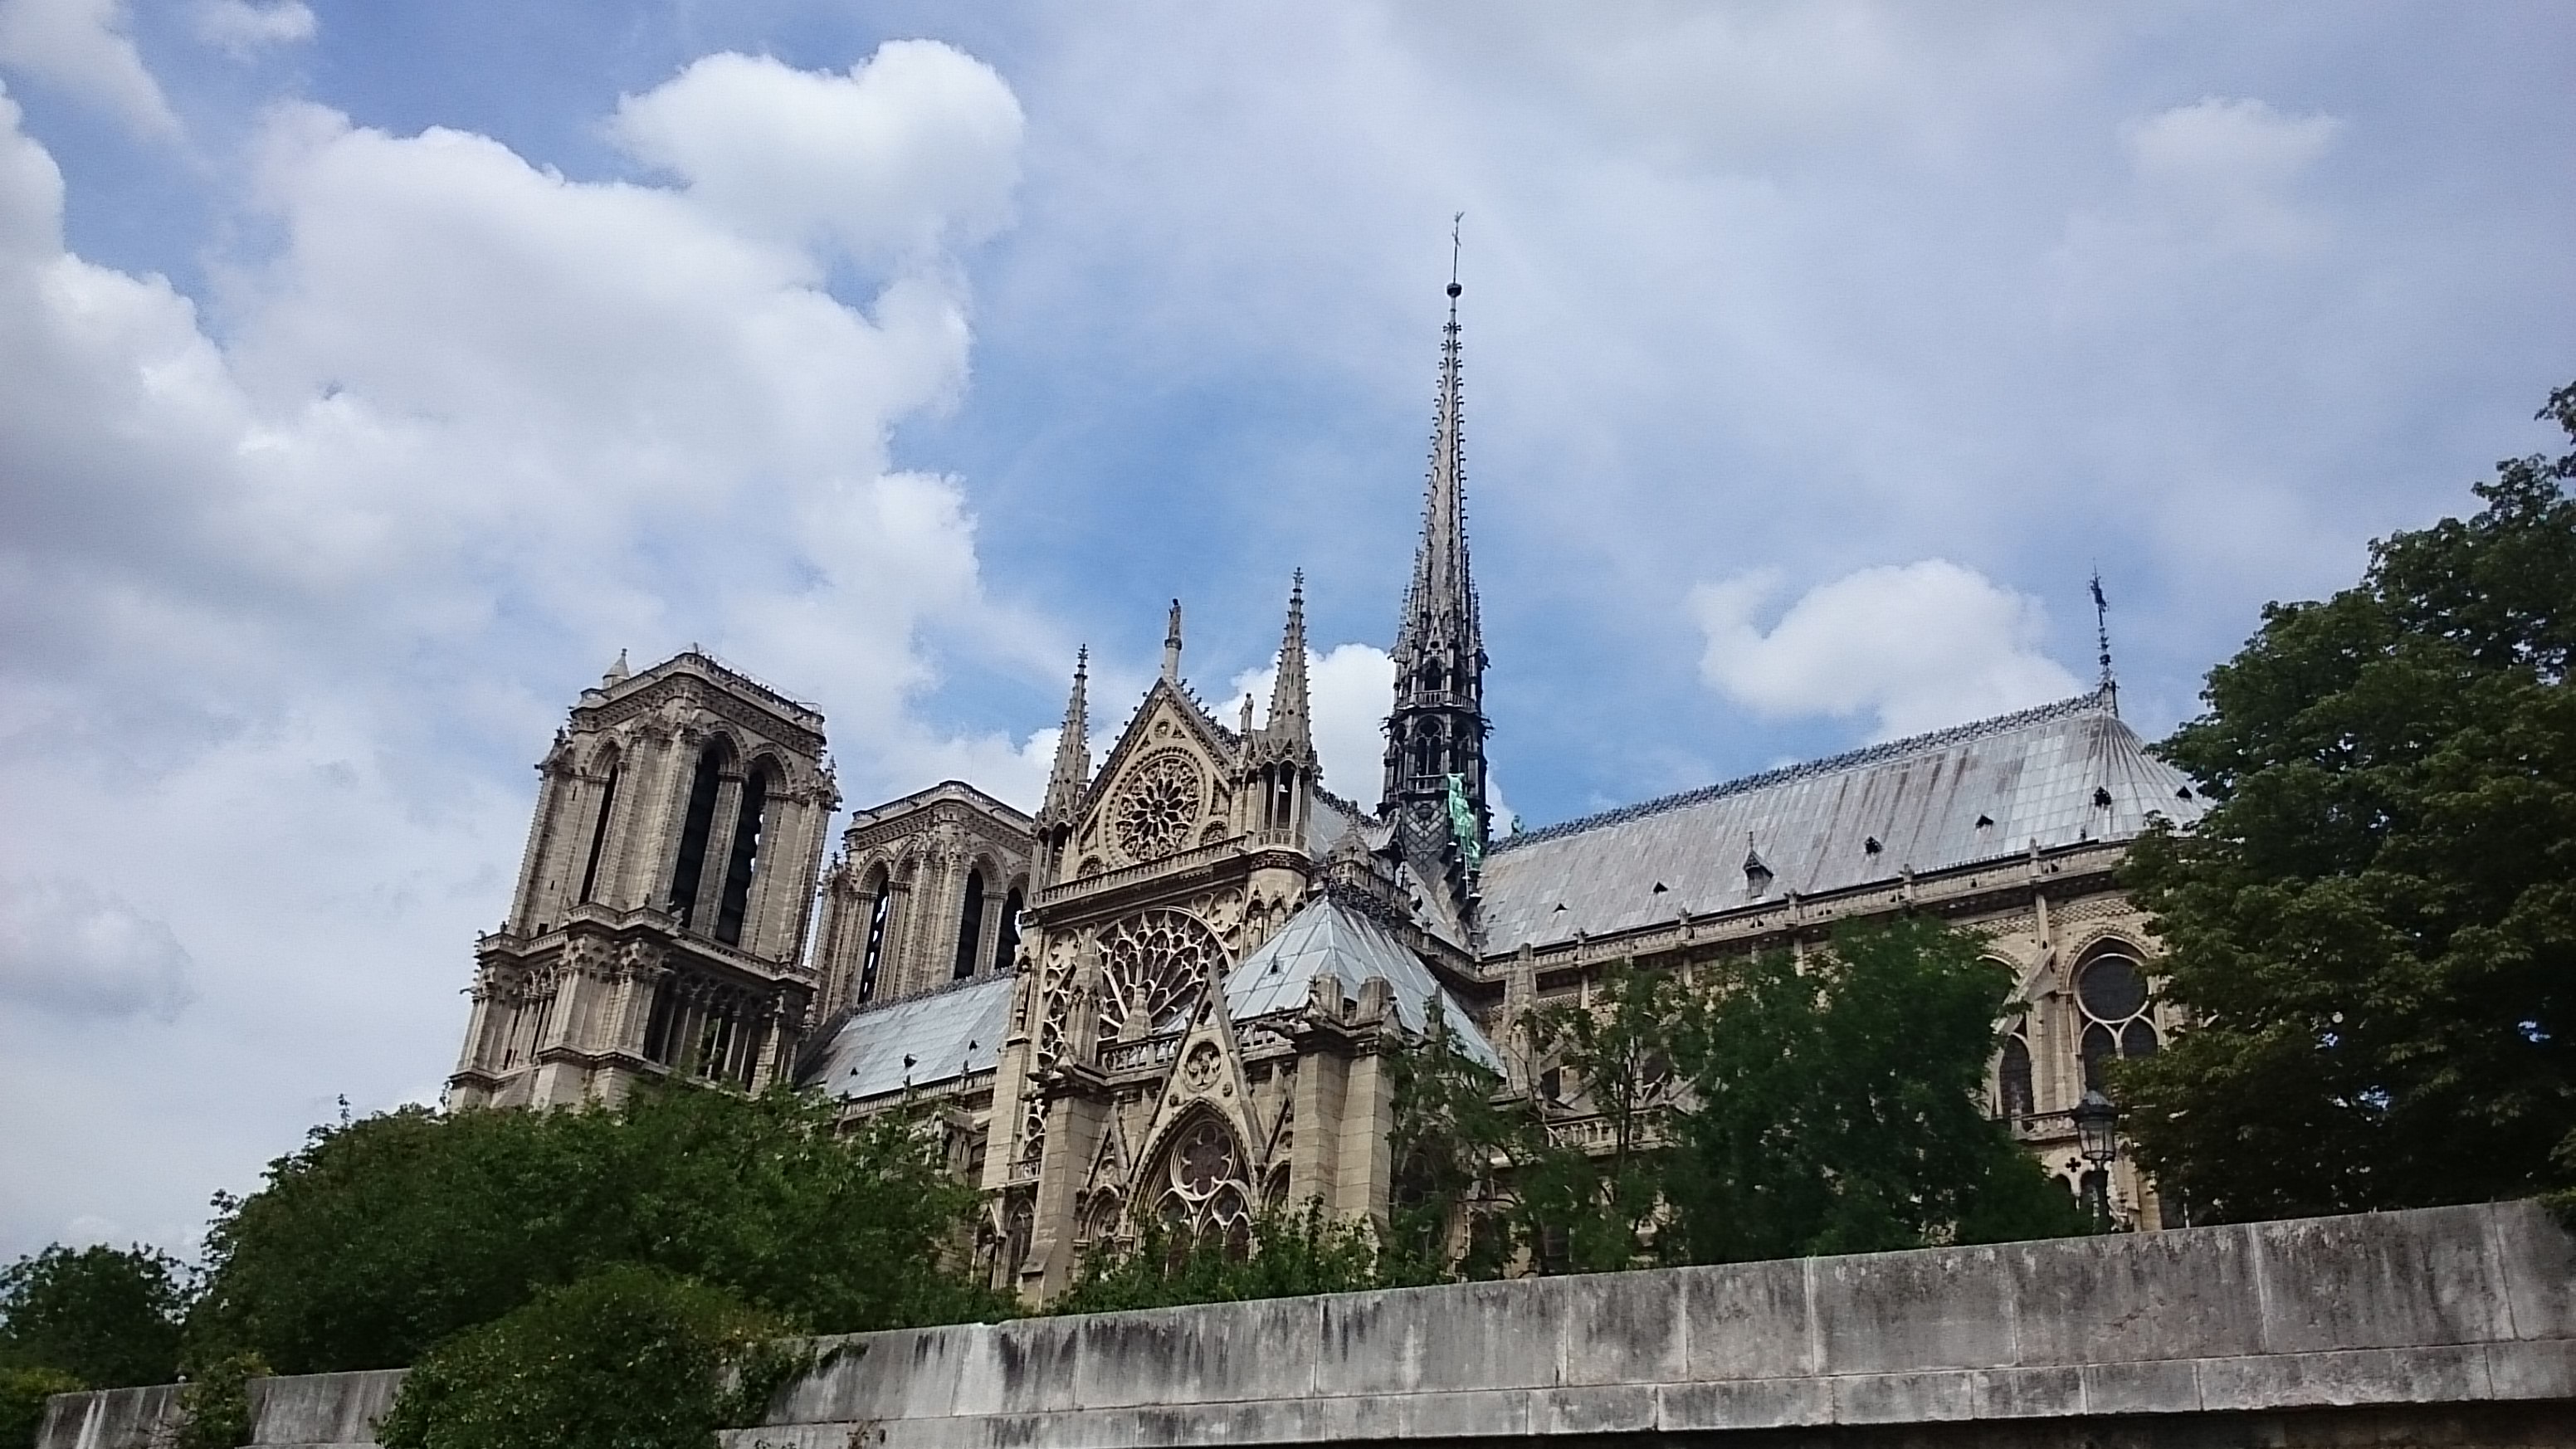
nature, spire, architecture, landmark, building, cathedral, sky, place of worship, gothic architecture, medieval architecture, steeple, stately home, church, tree, classical architecture, cloud, chateau, city, tourism, convent, abbey, monastery, facade